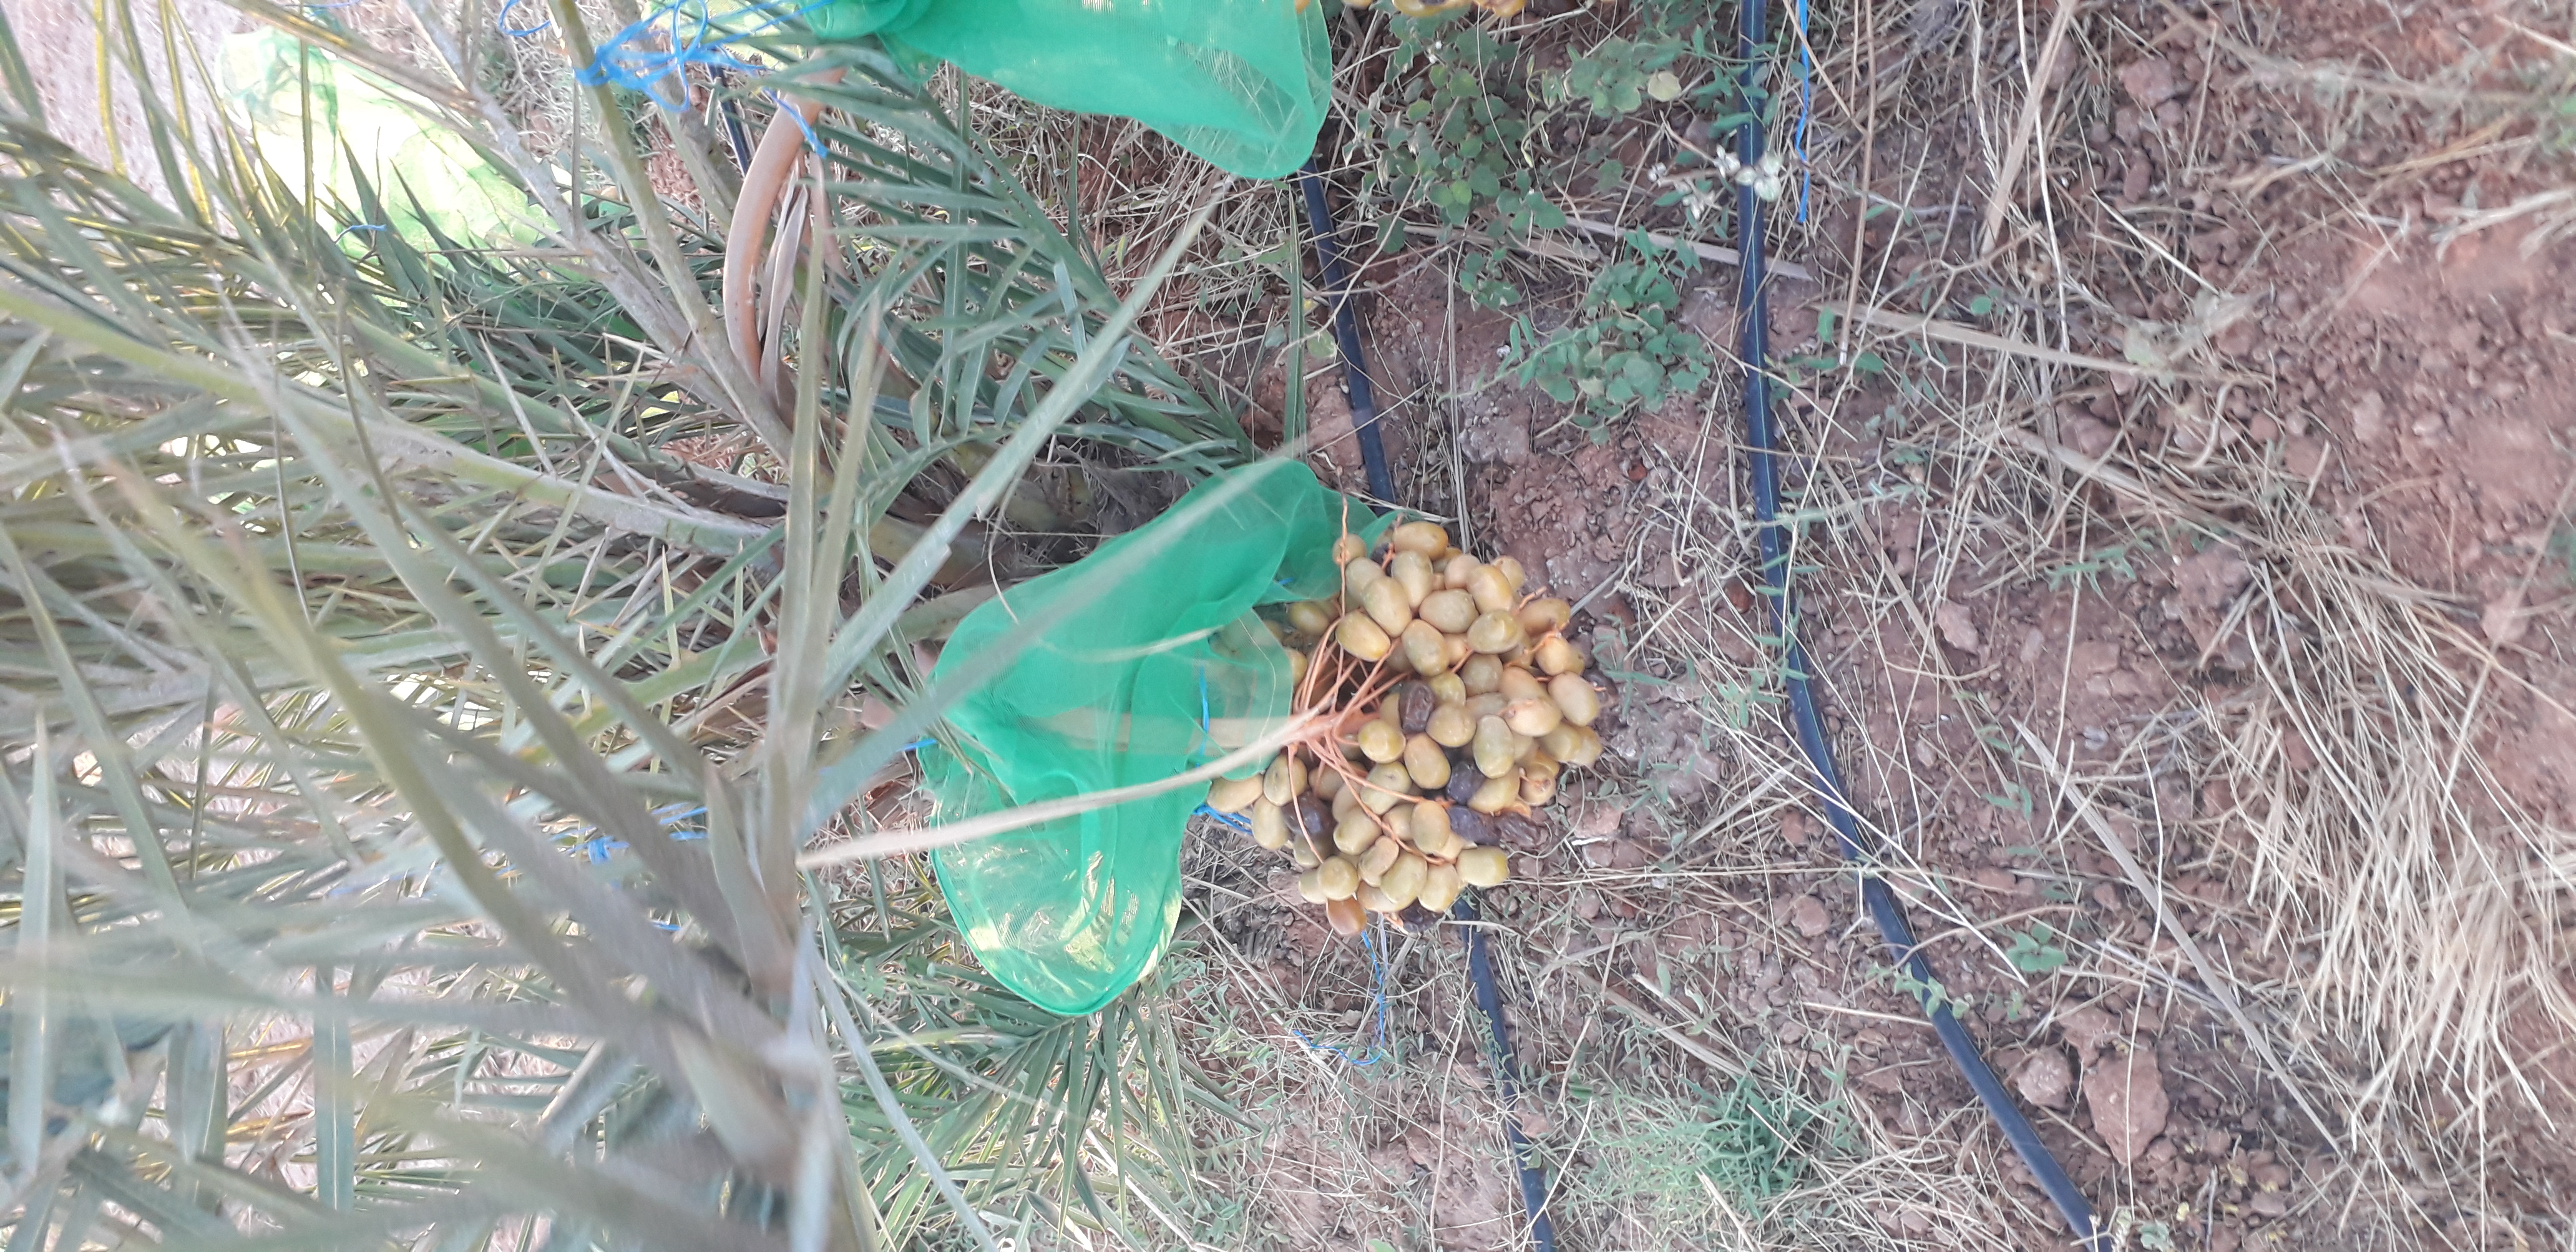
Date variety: Boufagous